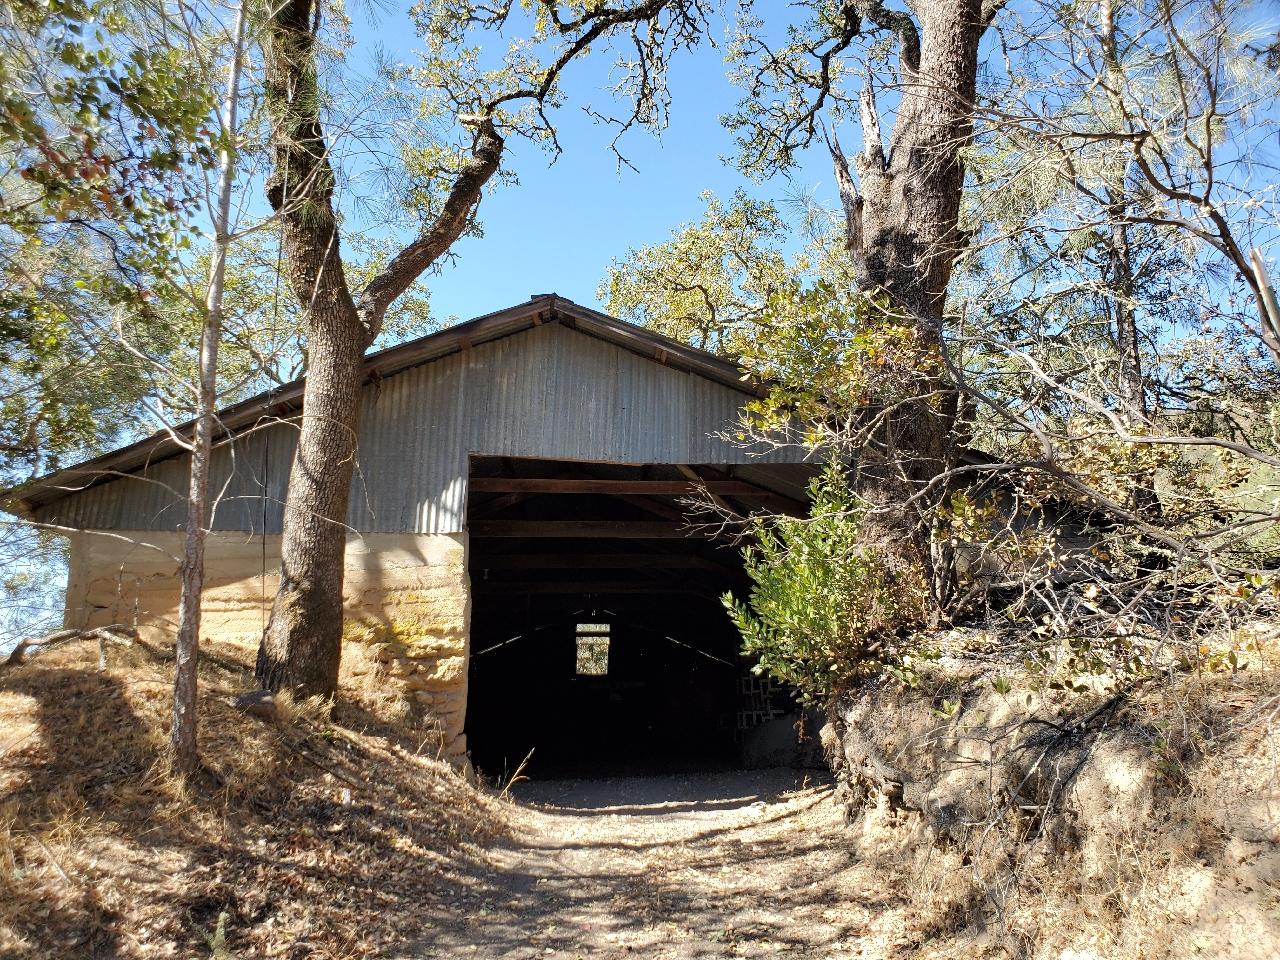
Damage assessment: no_damage